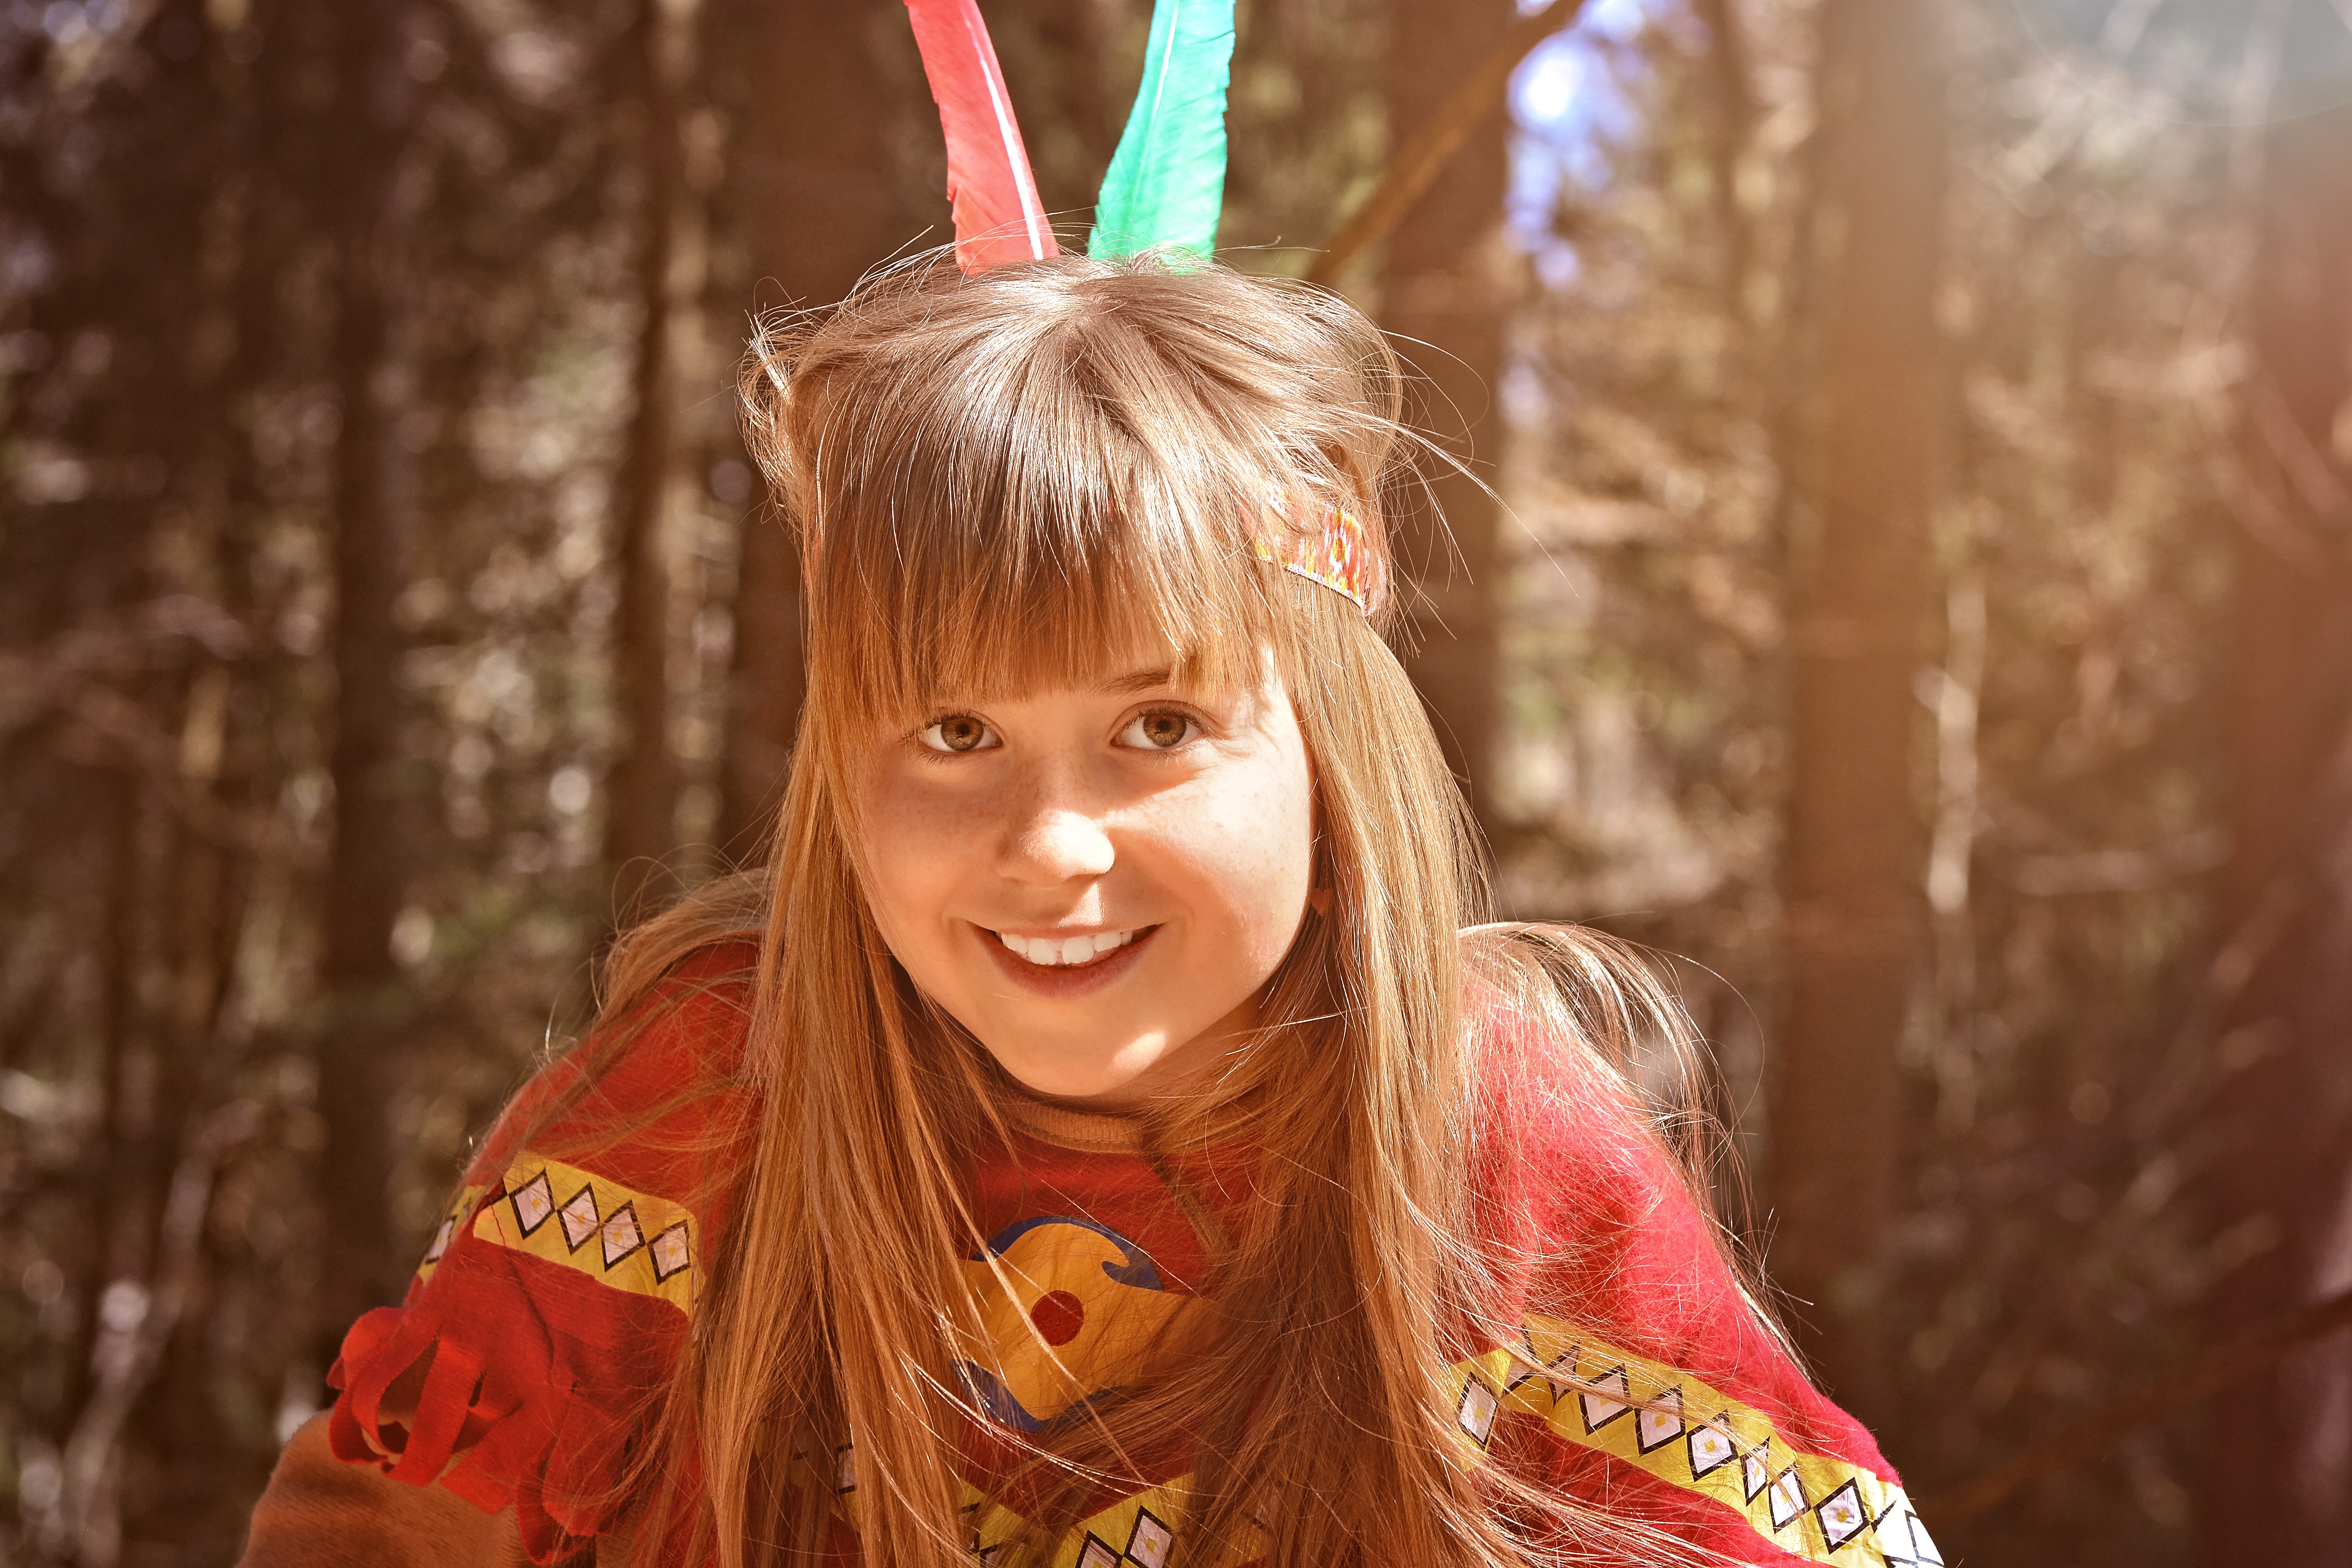
forest, person, people, girl, play, flower, portrait, red, color, autumn, child, human, smile, long hair, cheerful, face, eye, blond, out, indian, indians, portrait photography